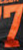
Number: 7